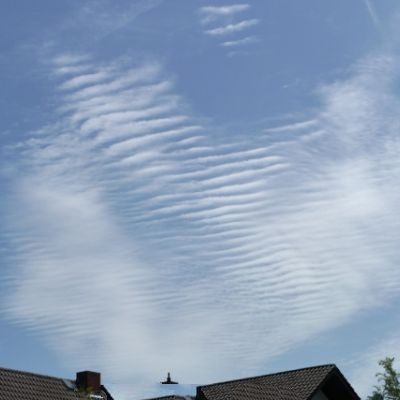
Cloud type: Cirrocumulus (Cc)